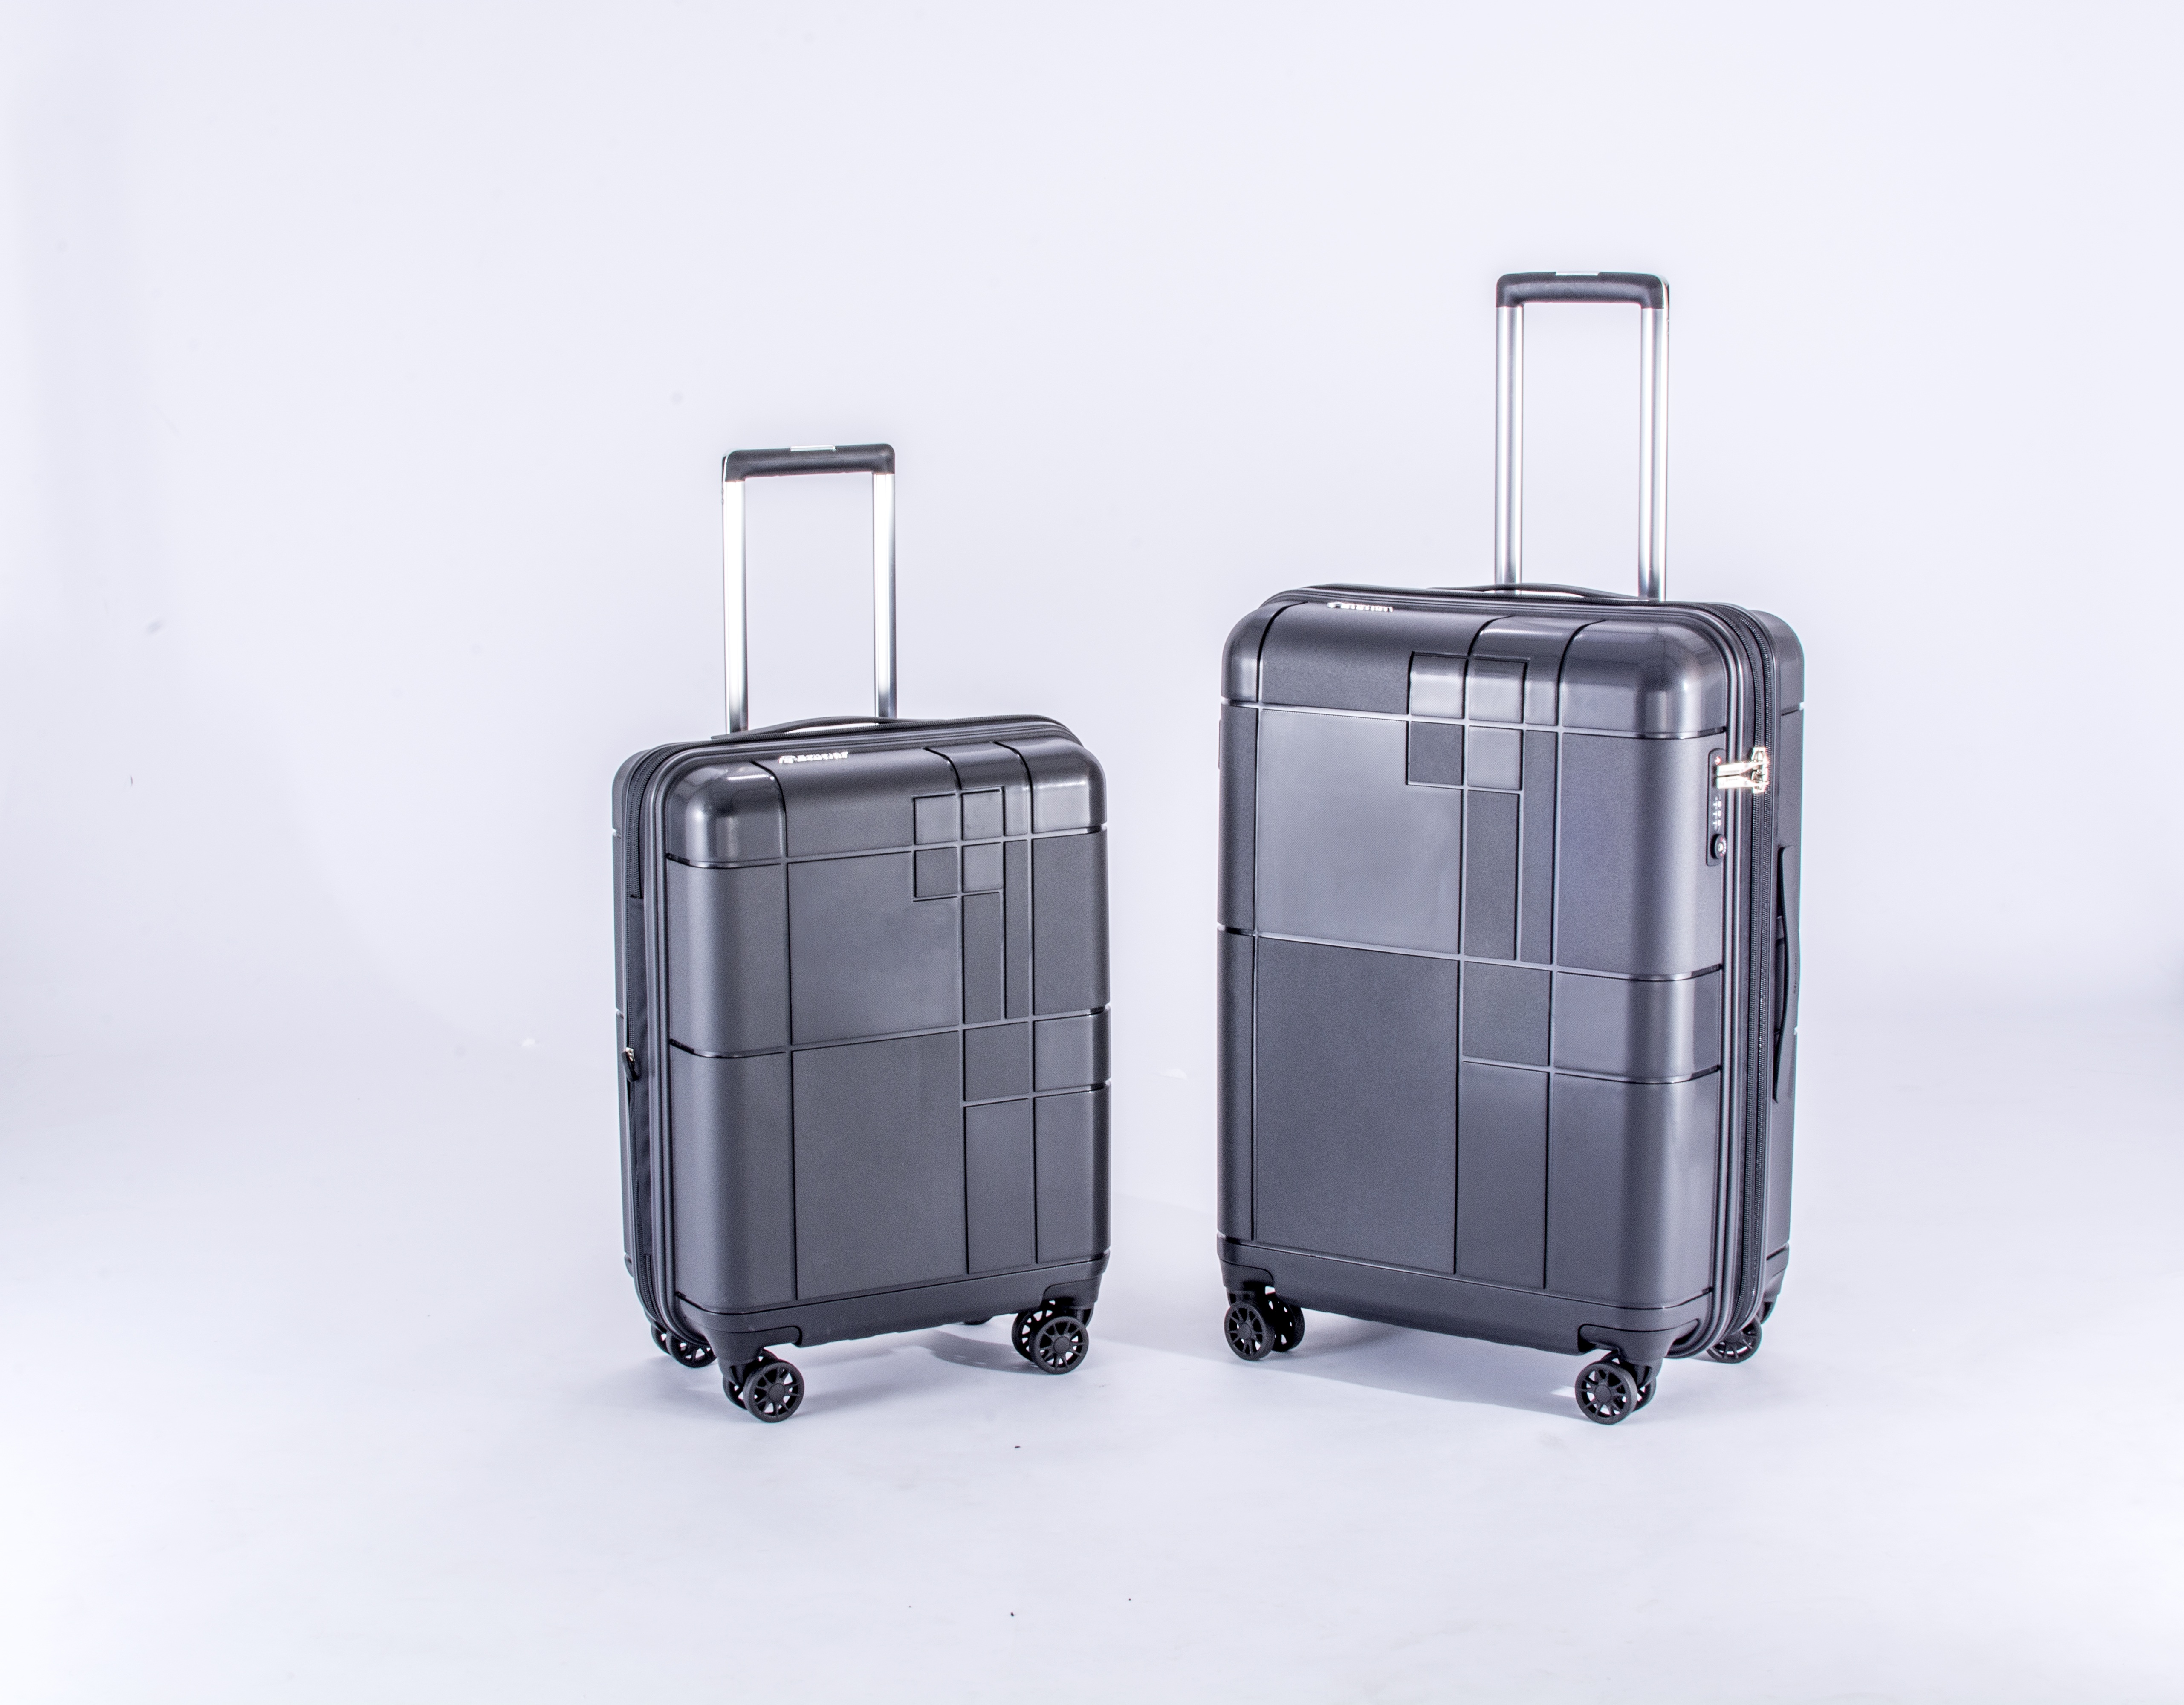
brand, product, case, suitcase, luggages, hand luggage, wheel lugguages